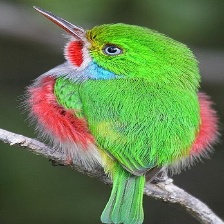
Species: CUBAN TODY
Scientific name: TODUS MULTICOLOR